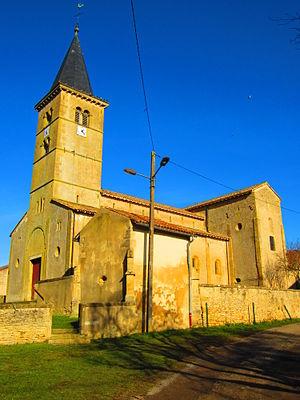
eglise d'Olley
Cet article recense les monuments historiques français classés en 1875.
L'église Saint-Rémy est une église catholique située à Olley, en France.
Olley est une commune française située dans le département de Meurthe-et-Moselle en région Grand-Est.